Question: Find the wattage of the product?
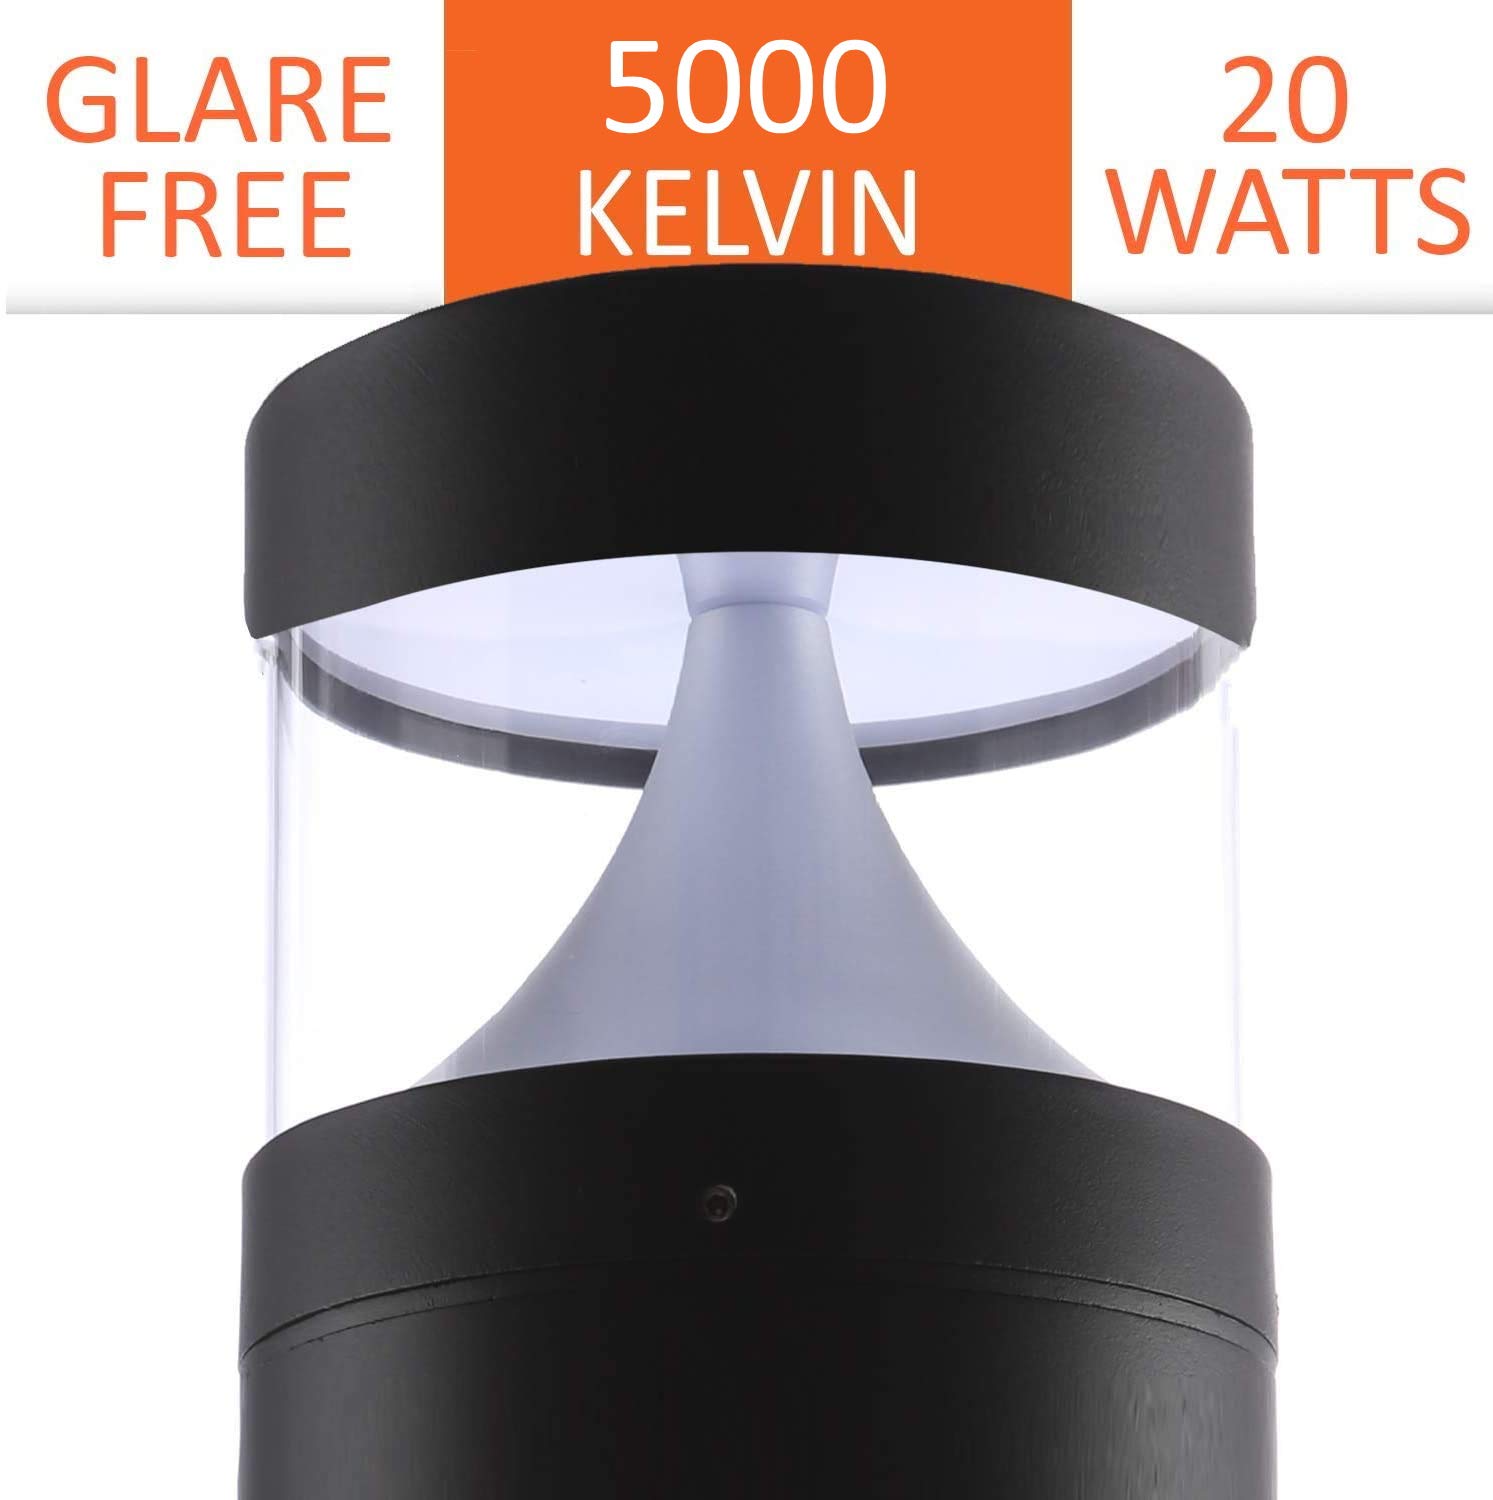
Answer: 20.0 watt